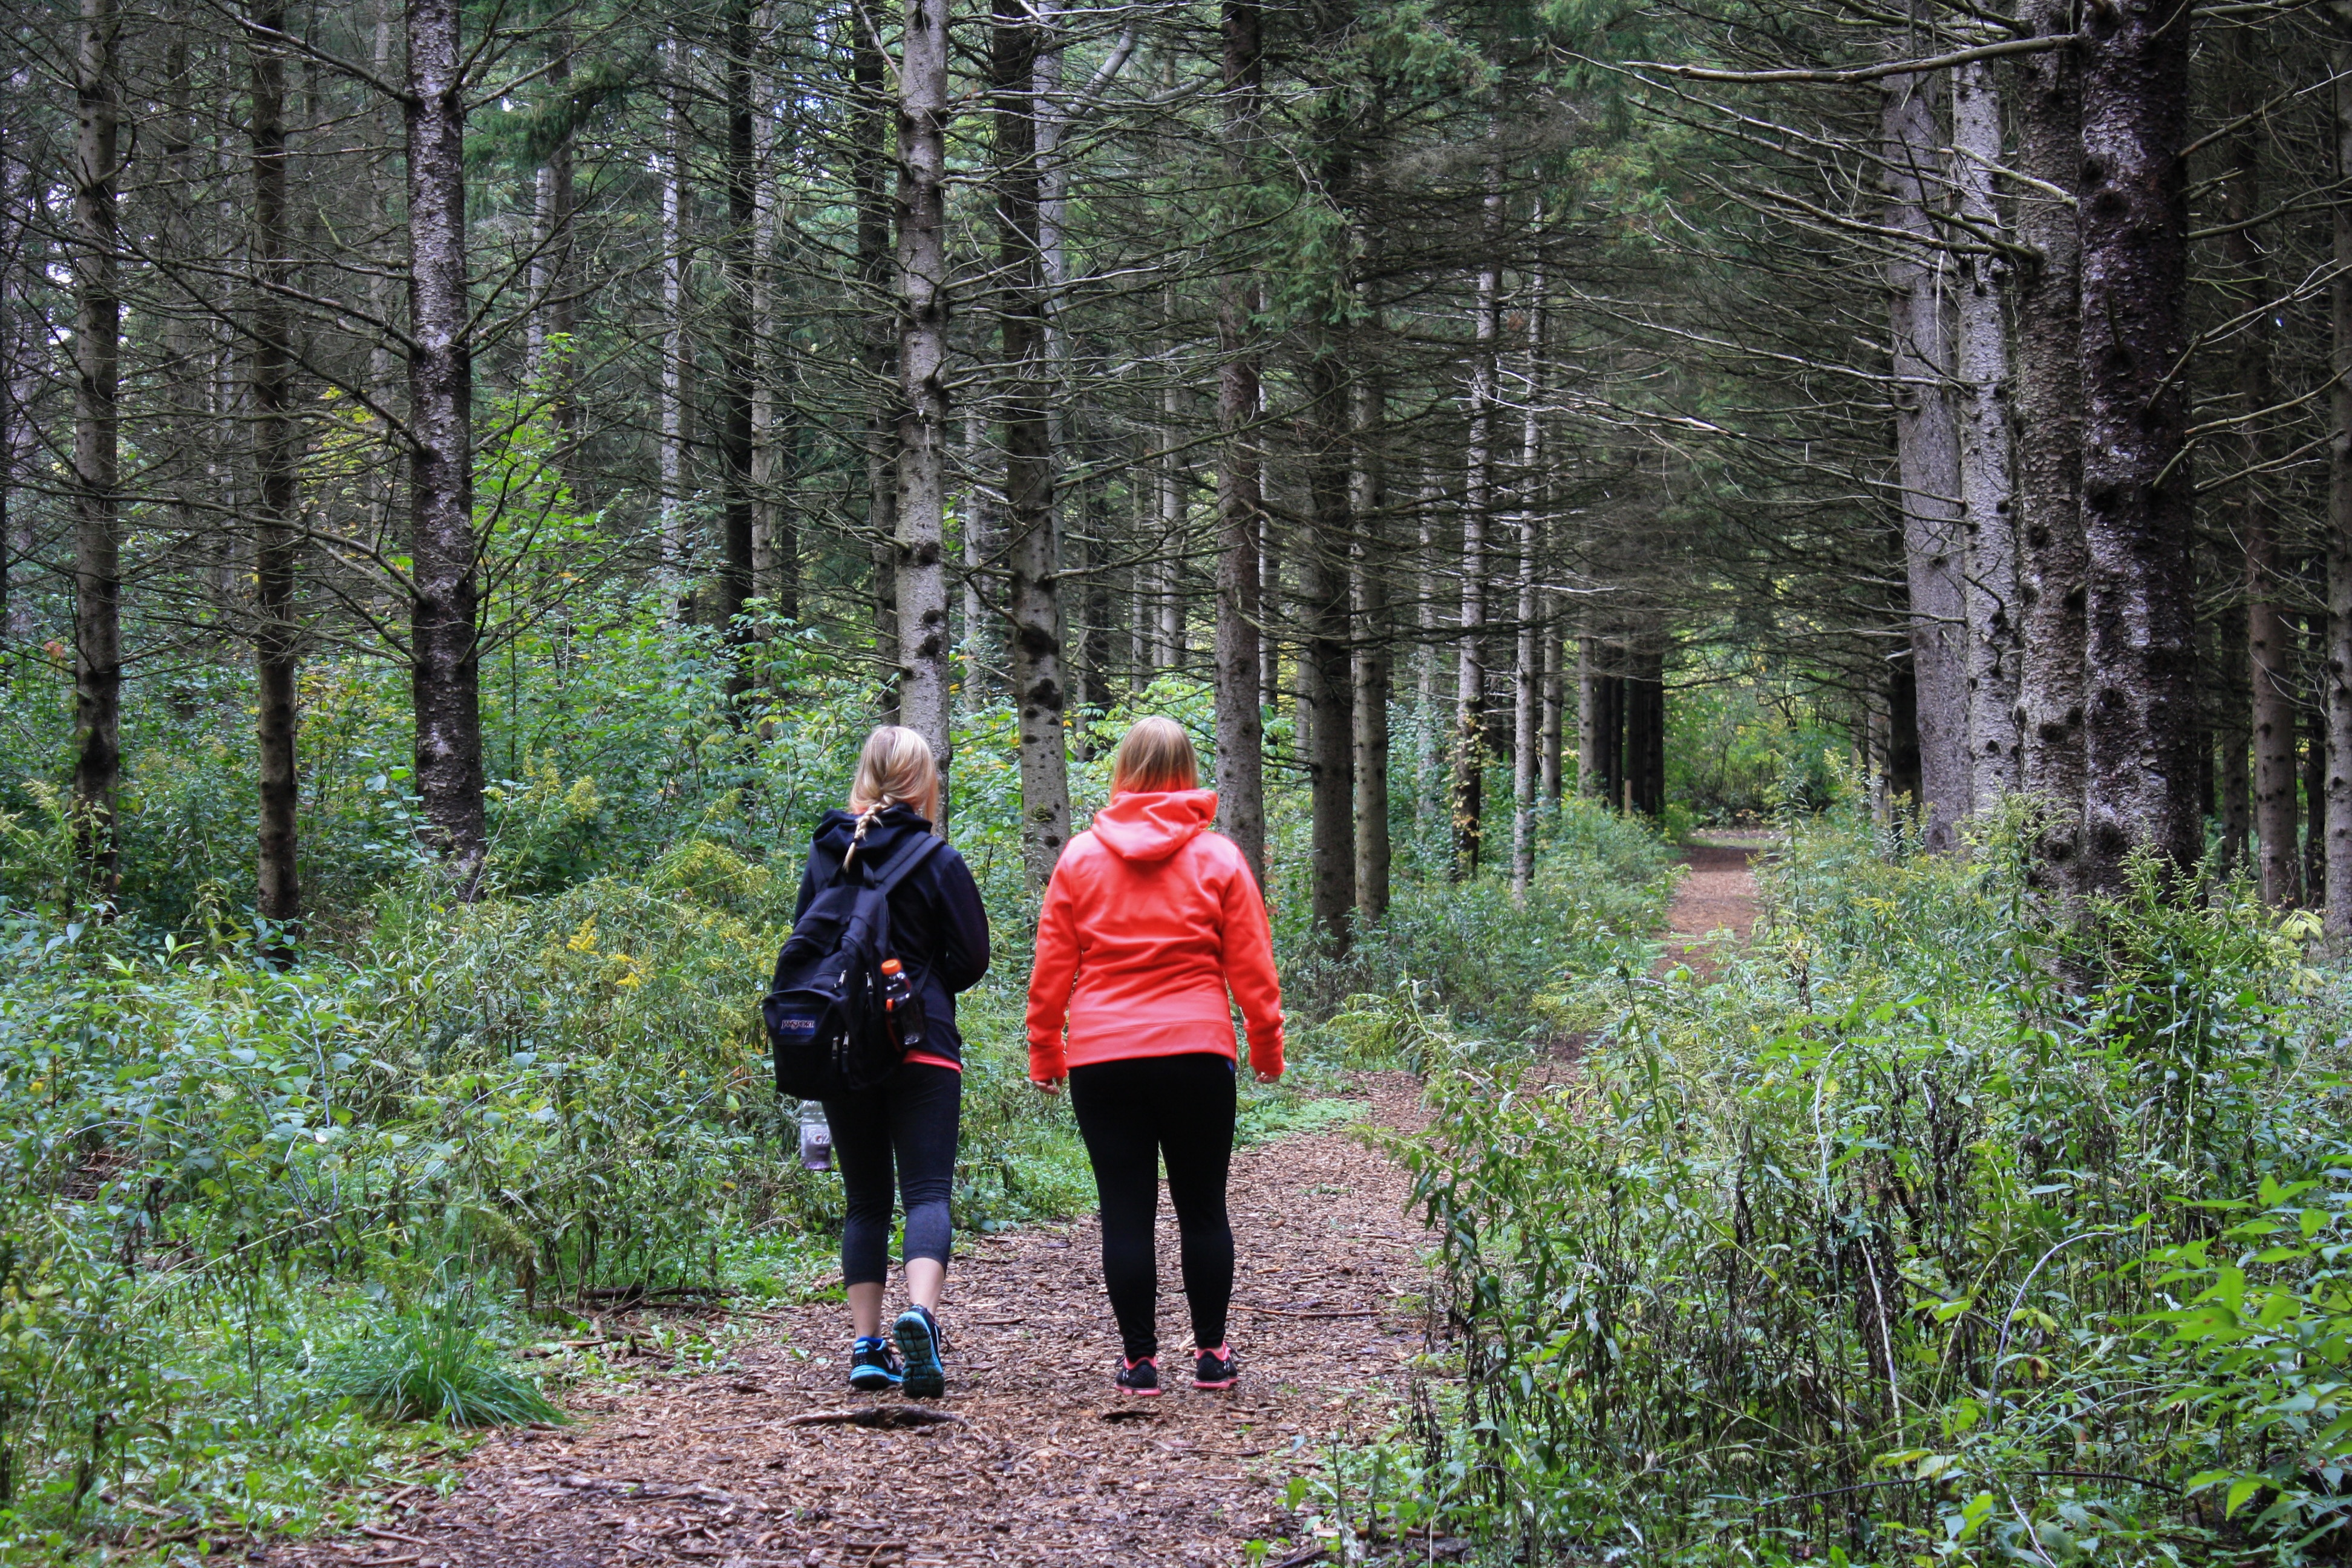
tree, forest, path, wilderness, walking, hiking, trail, fall, adventure, recreation, hiker, trek, backpacker, autumn, lifestyle, ridge, trees, leaves, woods, girls, friends, women, sports, woodland, habitat, ecosystem, sisters, companion, outdoor recreation, natural environment